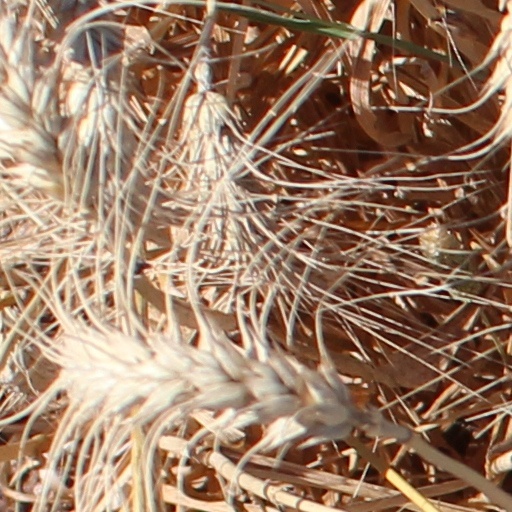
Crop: wheat